Gytis Masiulis

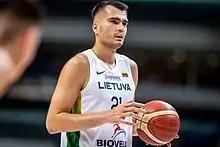
Masiulis with Lithuania in 2022

Gytis Masiulis (born 10 April 1998) is a Lithuanian professional basketball player for Rytas Vilnius of the Lithuanian Basketball League (LKL).